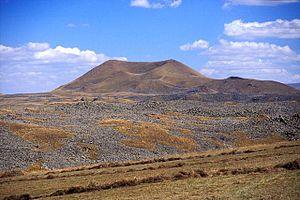
Le Porak, aussi appelé Bamni, Mont Bamni ou encore Mont Bam en arménien et Axarbaxar en azéri, est un volcan situé sur le haut-plateau arménien, à cheval entre l'Arménie et l'Azerbaïdjan. Sa dernière éruption aurait facilité la prise d'une ville assiégée par un roi urartéen entre 782 et 773 av. J.-C.
L’Azerbaïdjan, en forme longue la république d'Azerbaïdjan, est un pays du Caucase situé sur la ligne de division entre l'Europe et l'Asie. Sa capitale est Bakou, sa langue officielle est l'azéri et sa monnaie est le manat. Le pays a gagné son indépendance au moment de l'éclatement de l'Union des républiques socialistes soviétiques en 1991.
La géographie de l'Arménie, pays du Caucase, se caractérise par sa situation au nord-est du haut-plateau arménien et par ses chaînes montagneuses très élevées. Près de 90 % du territoire se situe à plus de mille mètres d'altitude. Son point culminant historique est le mont Ararat et ses 5 160 mètres jusqu'en 1918 ; depuis, le mont Ararat se trouve en Turquie. Le point culminant actuel est le mont Aragats et ses 4 090 mètres. L'Arménie est située au cœur d'une zone qui connaît une grande activité sismique. Le dernier grand tremblement de terre a fait trente mille morts en 1988.
L'Azerbaïdjan est un pays situé dans le Caucase. Les trois caractéristiques géographiques principales sont les rives de la mer Caspienne qui constituent le littoral à l'est, les montagnes de la chaîne du Grand Caucase au nord et le Petit Caucase à l'ouest et les plaines situées au centre du pays. La superficie de l'Azerbaïdjan est équivalente à celle d'un pays comme le Portugal, soit approximativement de 86 600 km². Des trois pays de la Transcaucasie, c'est celui qui possède le plus grand espace géographique.
Cet article recense les volcans d'Azerbaïdjan.